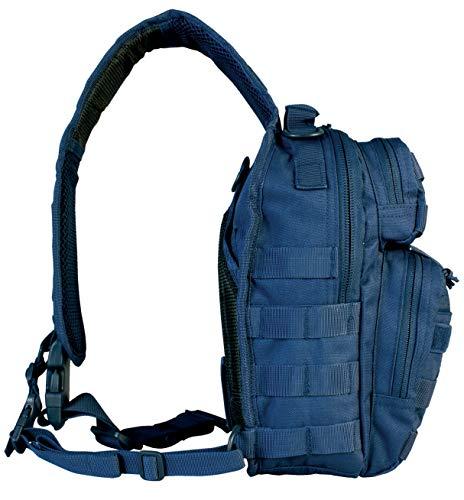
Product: Red Rock Outdoor Gear - Rover Sling Pack
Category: Clothing, Shoes & Jewelry | Luggage & Travel Gear | Backpacks | Kids' Backpacks
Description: Four compartment for the bare necessities.
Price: $31.41
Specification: Product Dimensions:         8 x 6 x 12 inches    |Shipping Weight: 1.5 pounds (View shipping rates and policies)|ASIN: B07KMKQMF3|Item model number: 80129NVY|    #64    in Kids' Backpacks    |    #28    in Tactical Backpacks    |    #8518    in Men's Shops